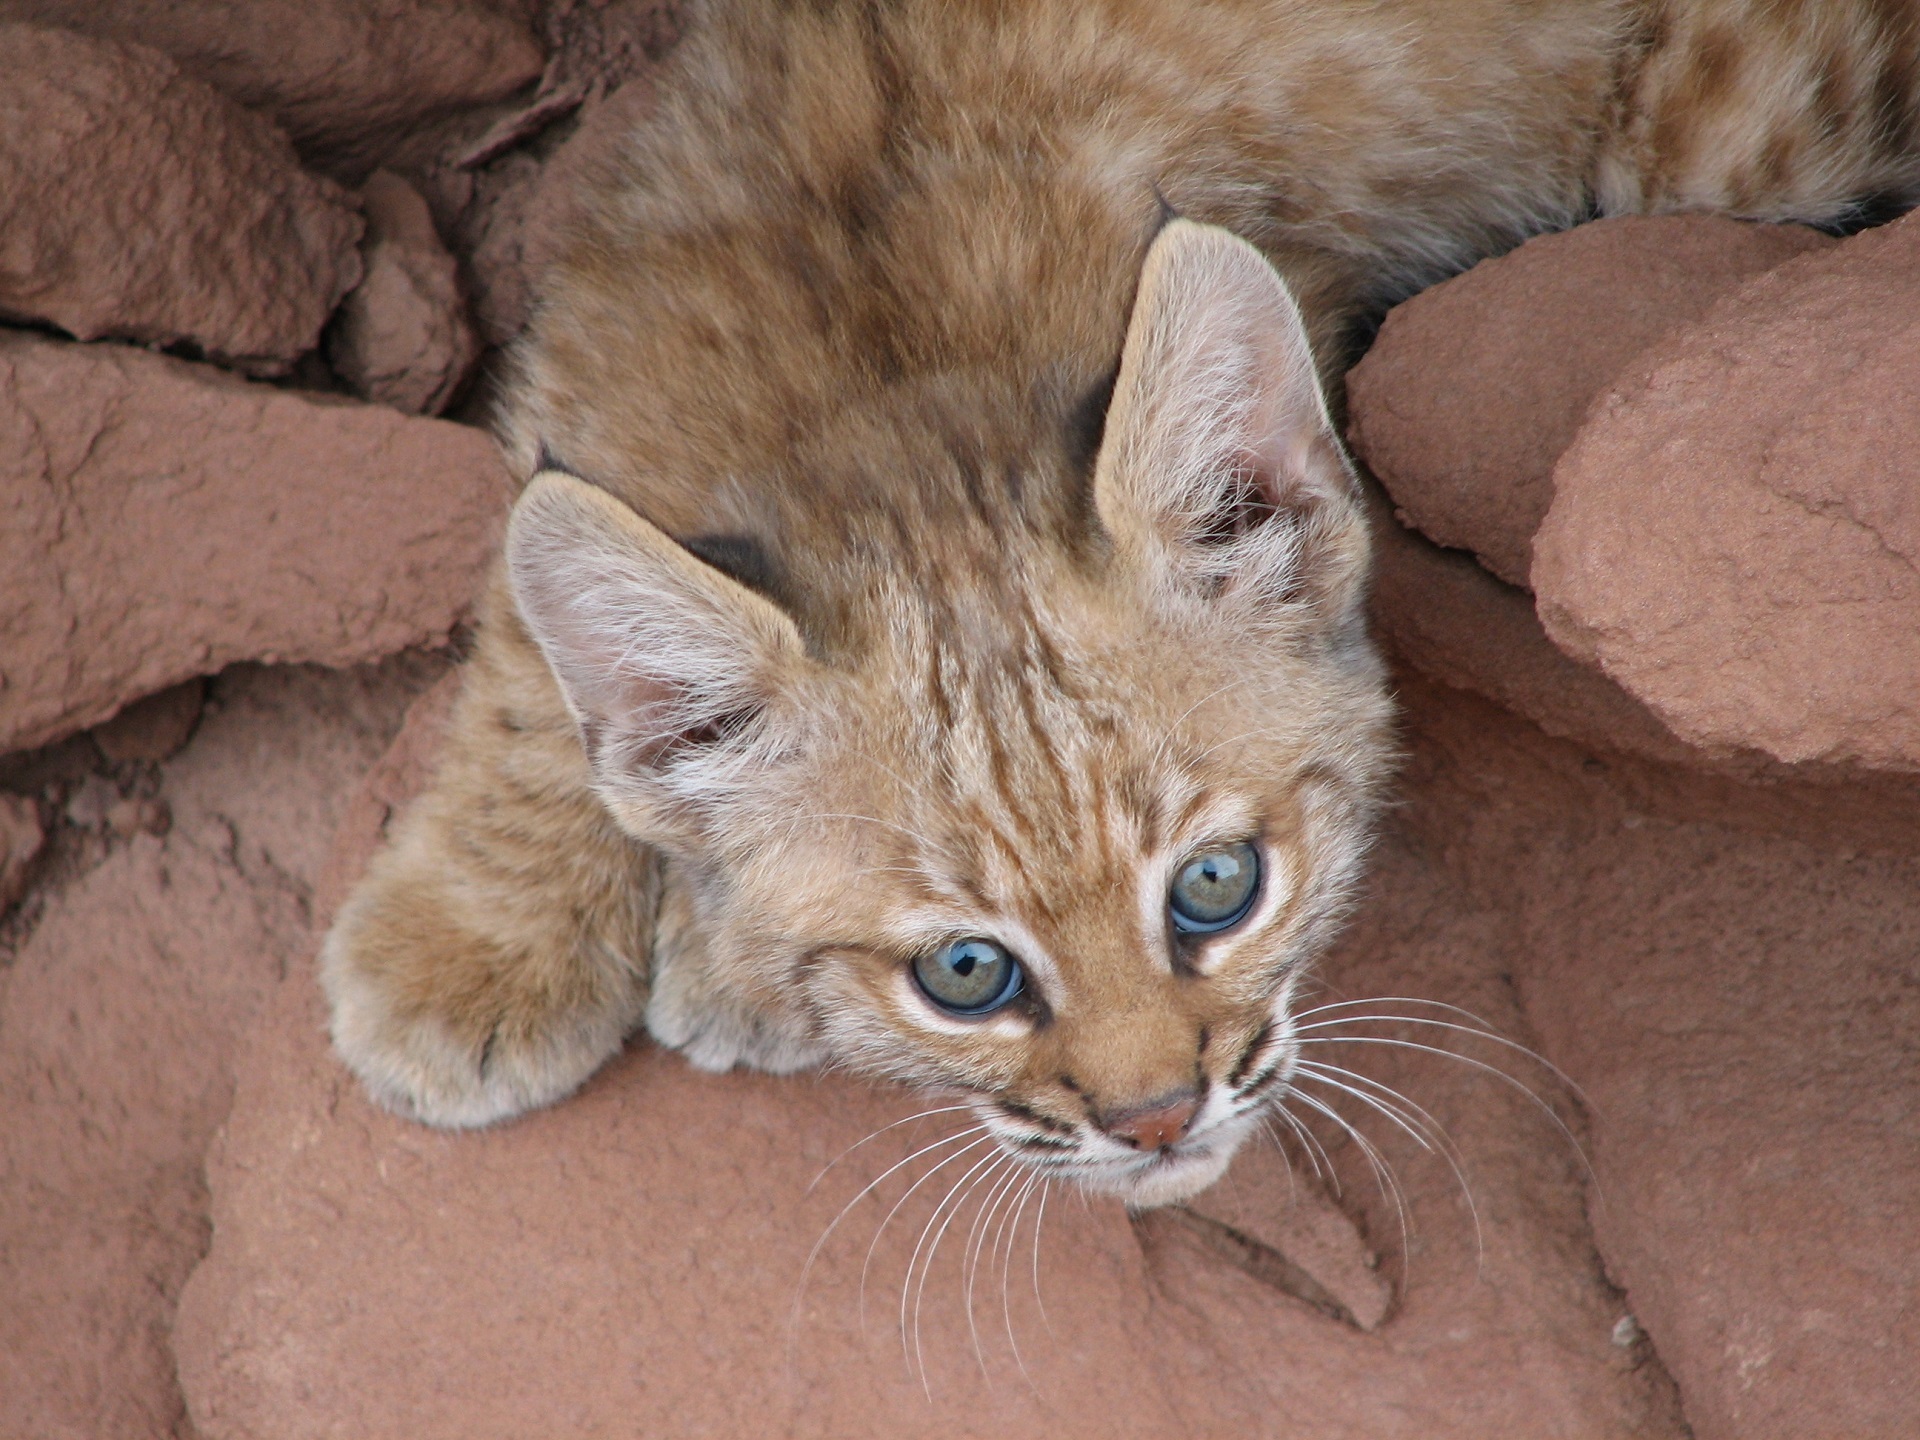
nature, cute, wildlife, wild, fur, portrait, young, kitten, cat, usa, feline, mammal, predator, fauna, arizona, close up, whiskers, savannah, vertebrate, carnivore, lynx, european shorthair, wild cat, small to medium sized cats, cat like mammal, carnivoran, domestic short haired cat, pixie bob, rusty spotted cat, baby bobcat, wupatki national monument